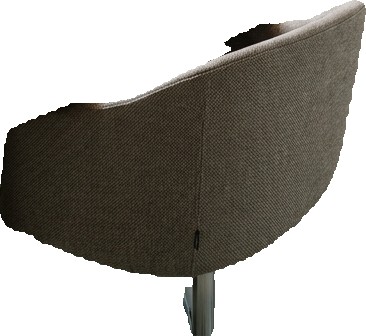
Surface category: chair